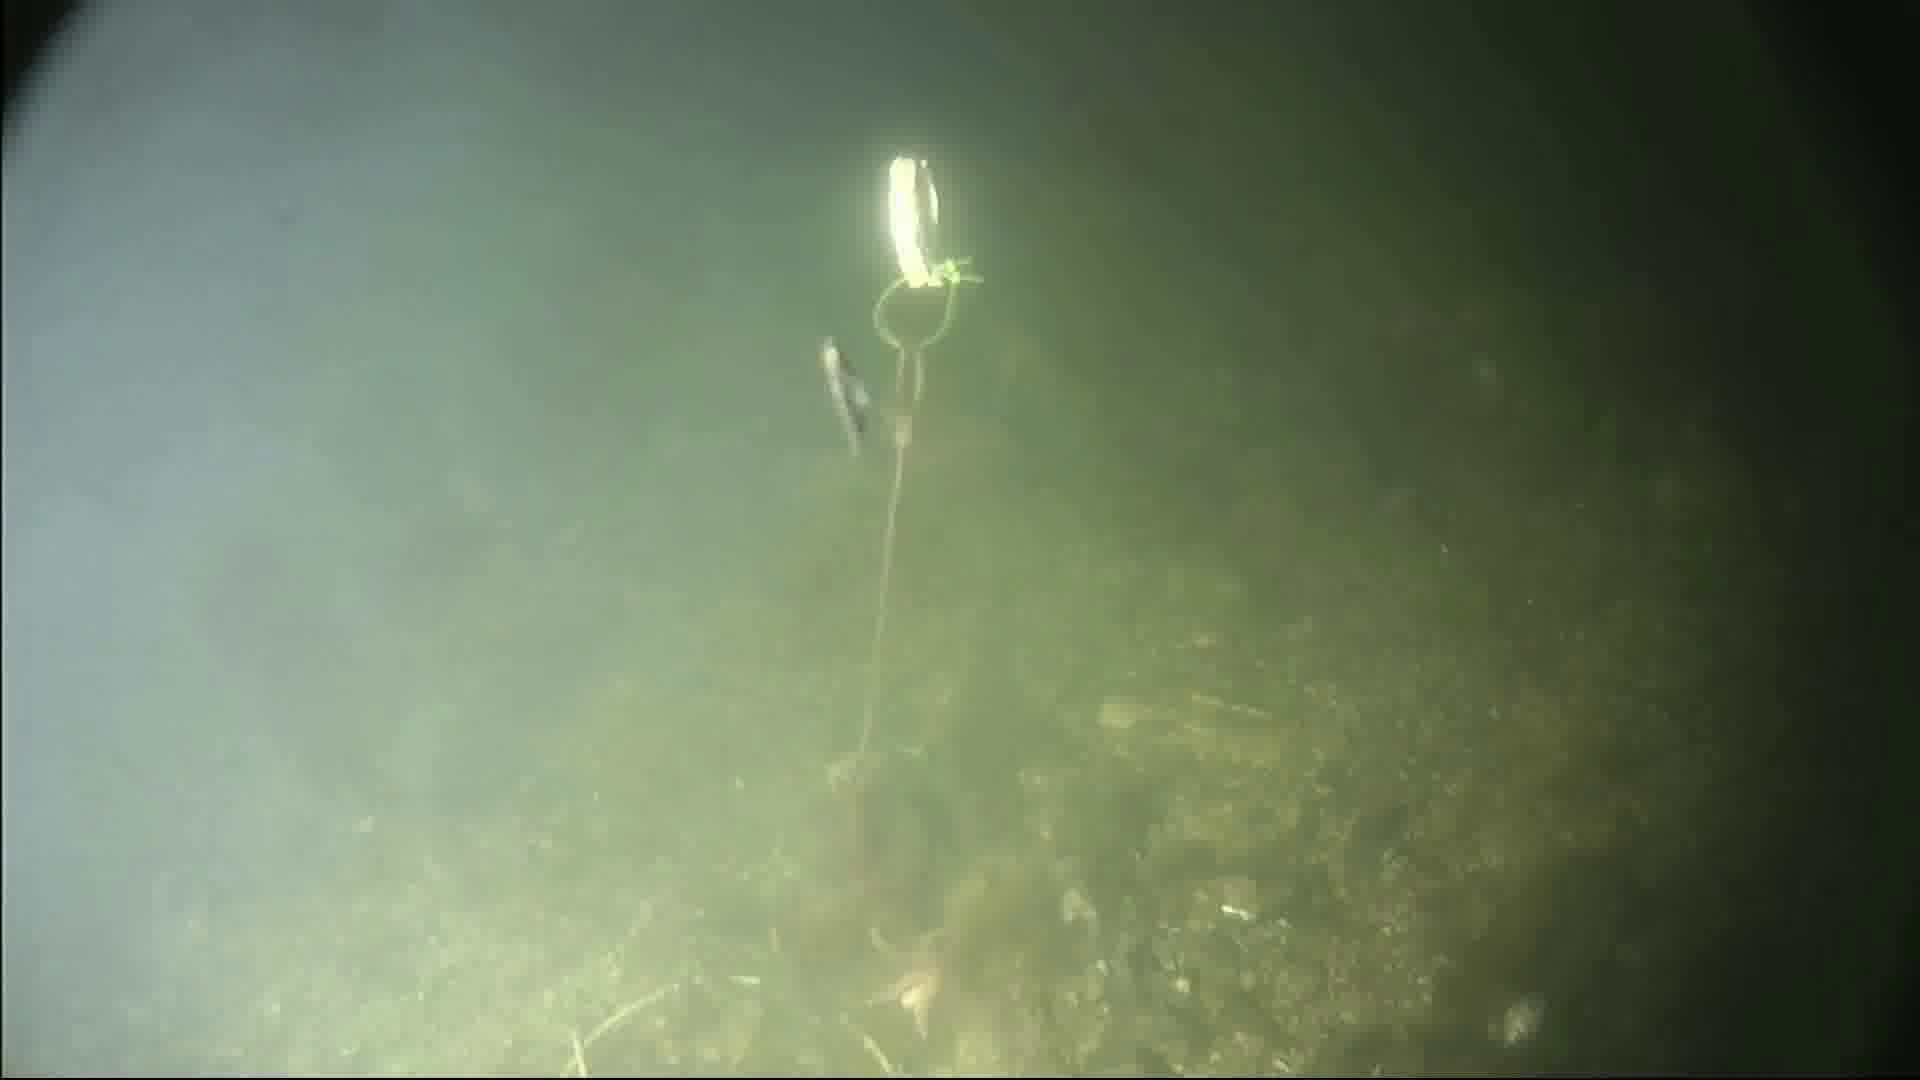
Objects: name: starfish
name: small_fish